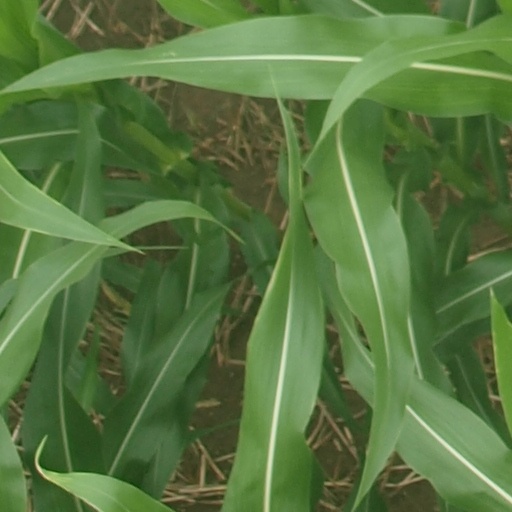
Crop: maize; corn